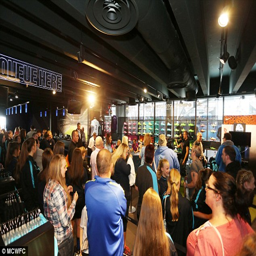
dozens of fans turned up to the event to have their games and memorabilia signed by their heroes